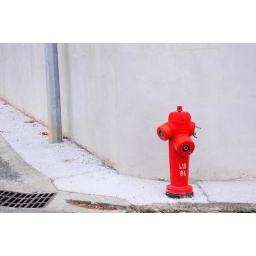
red over the wall